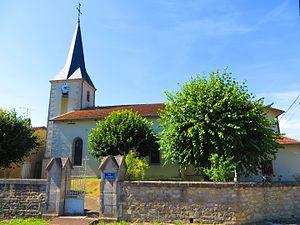
Les Souhesmes-Rampont L'église Saint-Airy de Souhesmes-la-Grande
Les Souhesmes-Rampont est une commune française située dans le département de la Meuse, en région Grand Est.